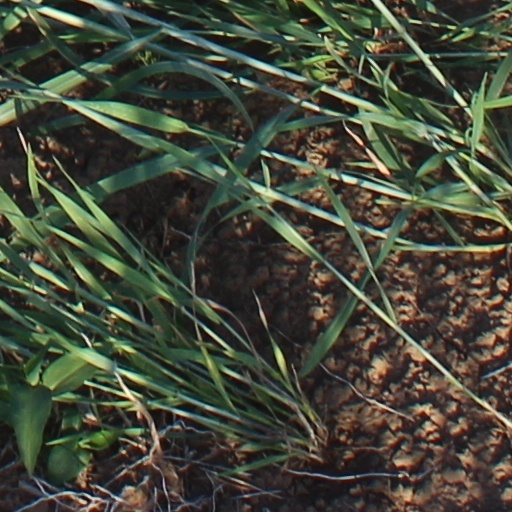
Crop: wheat